Legislative history of United States four-star officers, 1947–1979

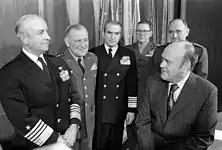
Defense secretary Melvin Laird meets with the Joint Chiefs of Staff in January 1973. Clockwise from left: Moorer, Abrams, Zumwalt, Cushman, Ryan, and Laird.

After World War II, four-star appointments were governed by the Officer Personnel Act (OPA) of 1947 until the passage of the Defense Officer Personnel Management Act (DOPMA) in 1980.